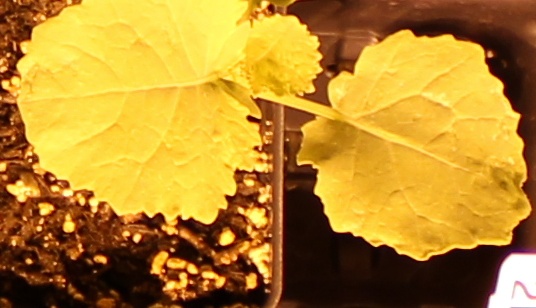
Label: Canola